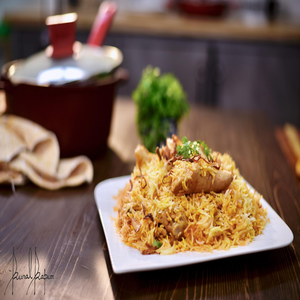
Dish: biryani